Who Do You Think You Are (Spice Girls song)

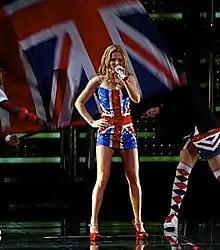
Halliwell, performing "Who Do You Think You Are" at the Air Canada Centre in Toronto, wearing the Union Jack dress remake, designed by Roberto Cavalli.

The song was performed on television in both the UK and Continental Europe, including "An Audience with...", "Top of the Pops", the "Bravo Supershow", the 1997 Royal Variety Performance, and the "Red Nose Day" of the 1997 Comic Relief—alongside the Sugar Lumps.